Newton Harcourt

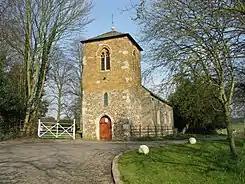
St Luke's Church

Newton Harcourt was formerly a township and chapelry in Wistow parish, from 1866 Newton Harcourt was a civil parish in its own right until it was abolished on 1 April 1936 and merged with Wistow, part also went to Oadby.